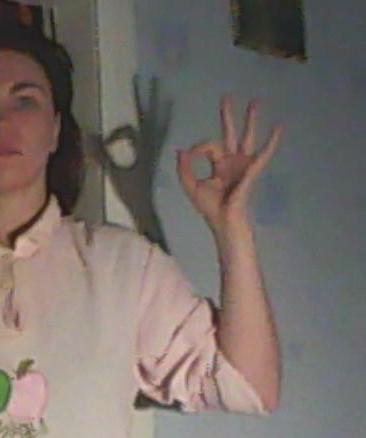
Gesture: ok